Dual quaternion

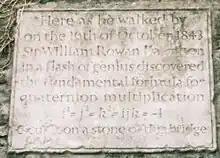
Plaque on Broom bridge (Dublin) commemorating Hamilton's invention of quaternions

In mathematics, the dual quaternions are an 8-dimensional real algebra isomorphic to the tensor product of the quaternions and the dual numbers. Thus, they may be constructed in the same way as the quaternions, except using dual numbers instead of real numbers as coefficients. A dual quaternion can be represented in the form , where "A" and "B" are ordinary quaternions and "ε" is the dual unit, which satisfies and commutes with every element of the algebra.